The Adventures of Freddy Lombard

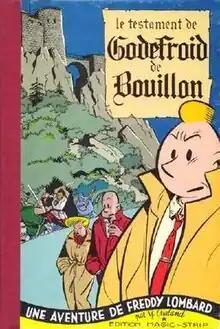
The first album of the series

The Adventures of Freddy Lombard is a comic book series created by Yves Chaland. Five albums were released, all during the 1980s, before Chaland's untimely death. They were originally written in French, though have since received publication into English.